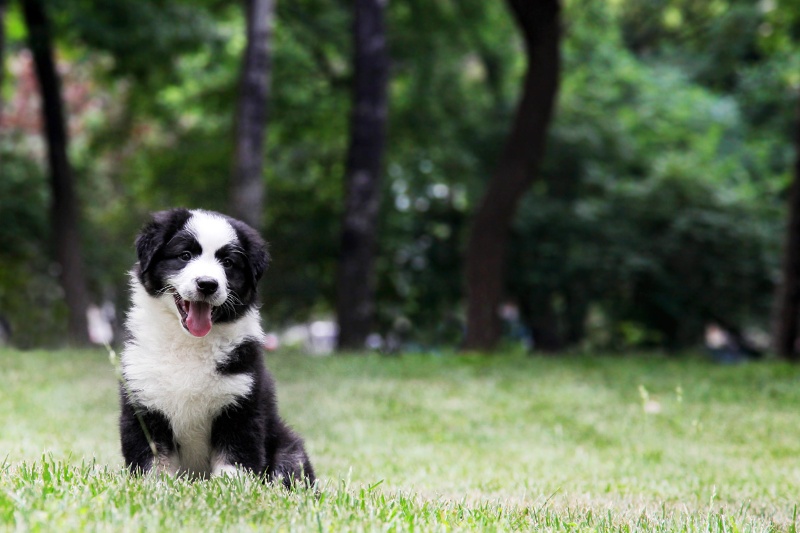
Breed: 245-n000098-Australian_Shepherd